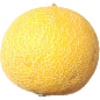
Label: Cantaloupe 1